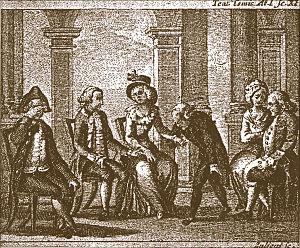
Le Café est une pièce de théâtre en 3 actes de Carlo Goldoni, une comédie écrite en 1750.